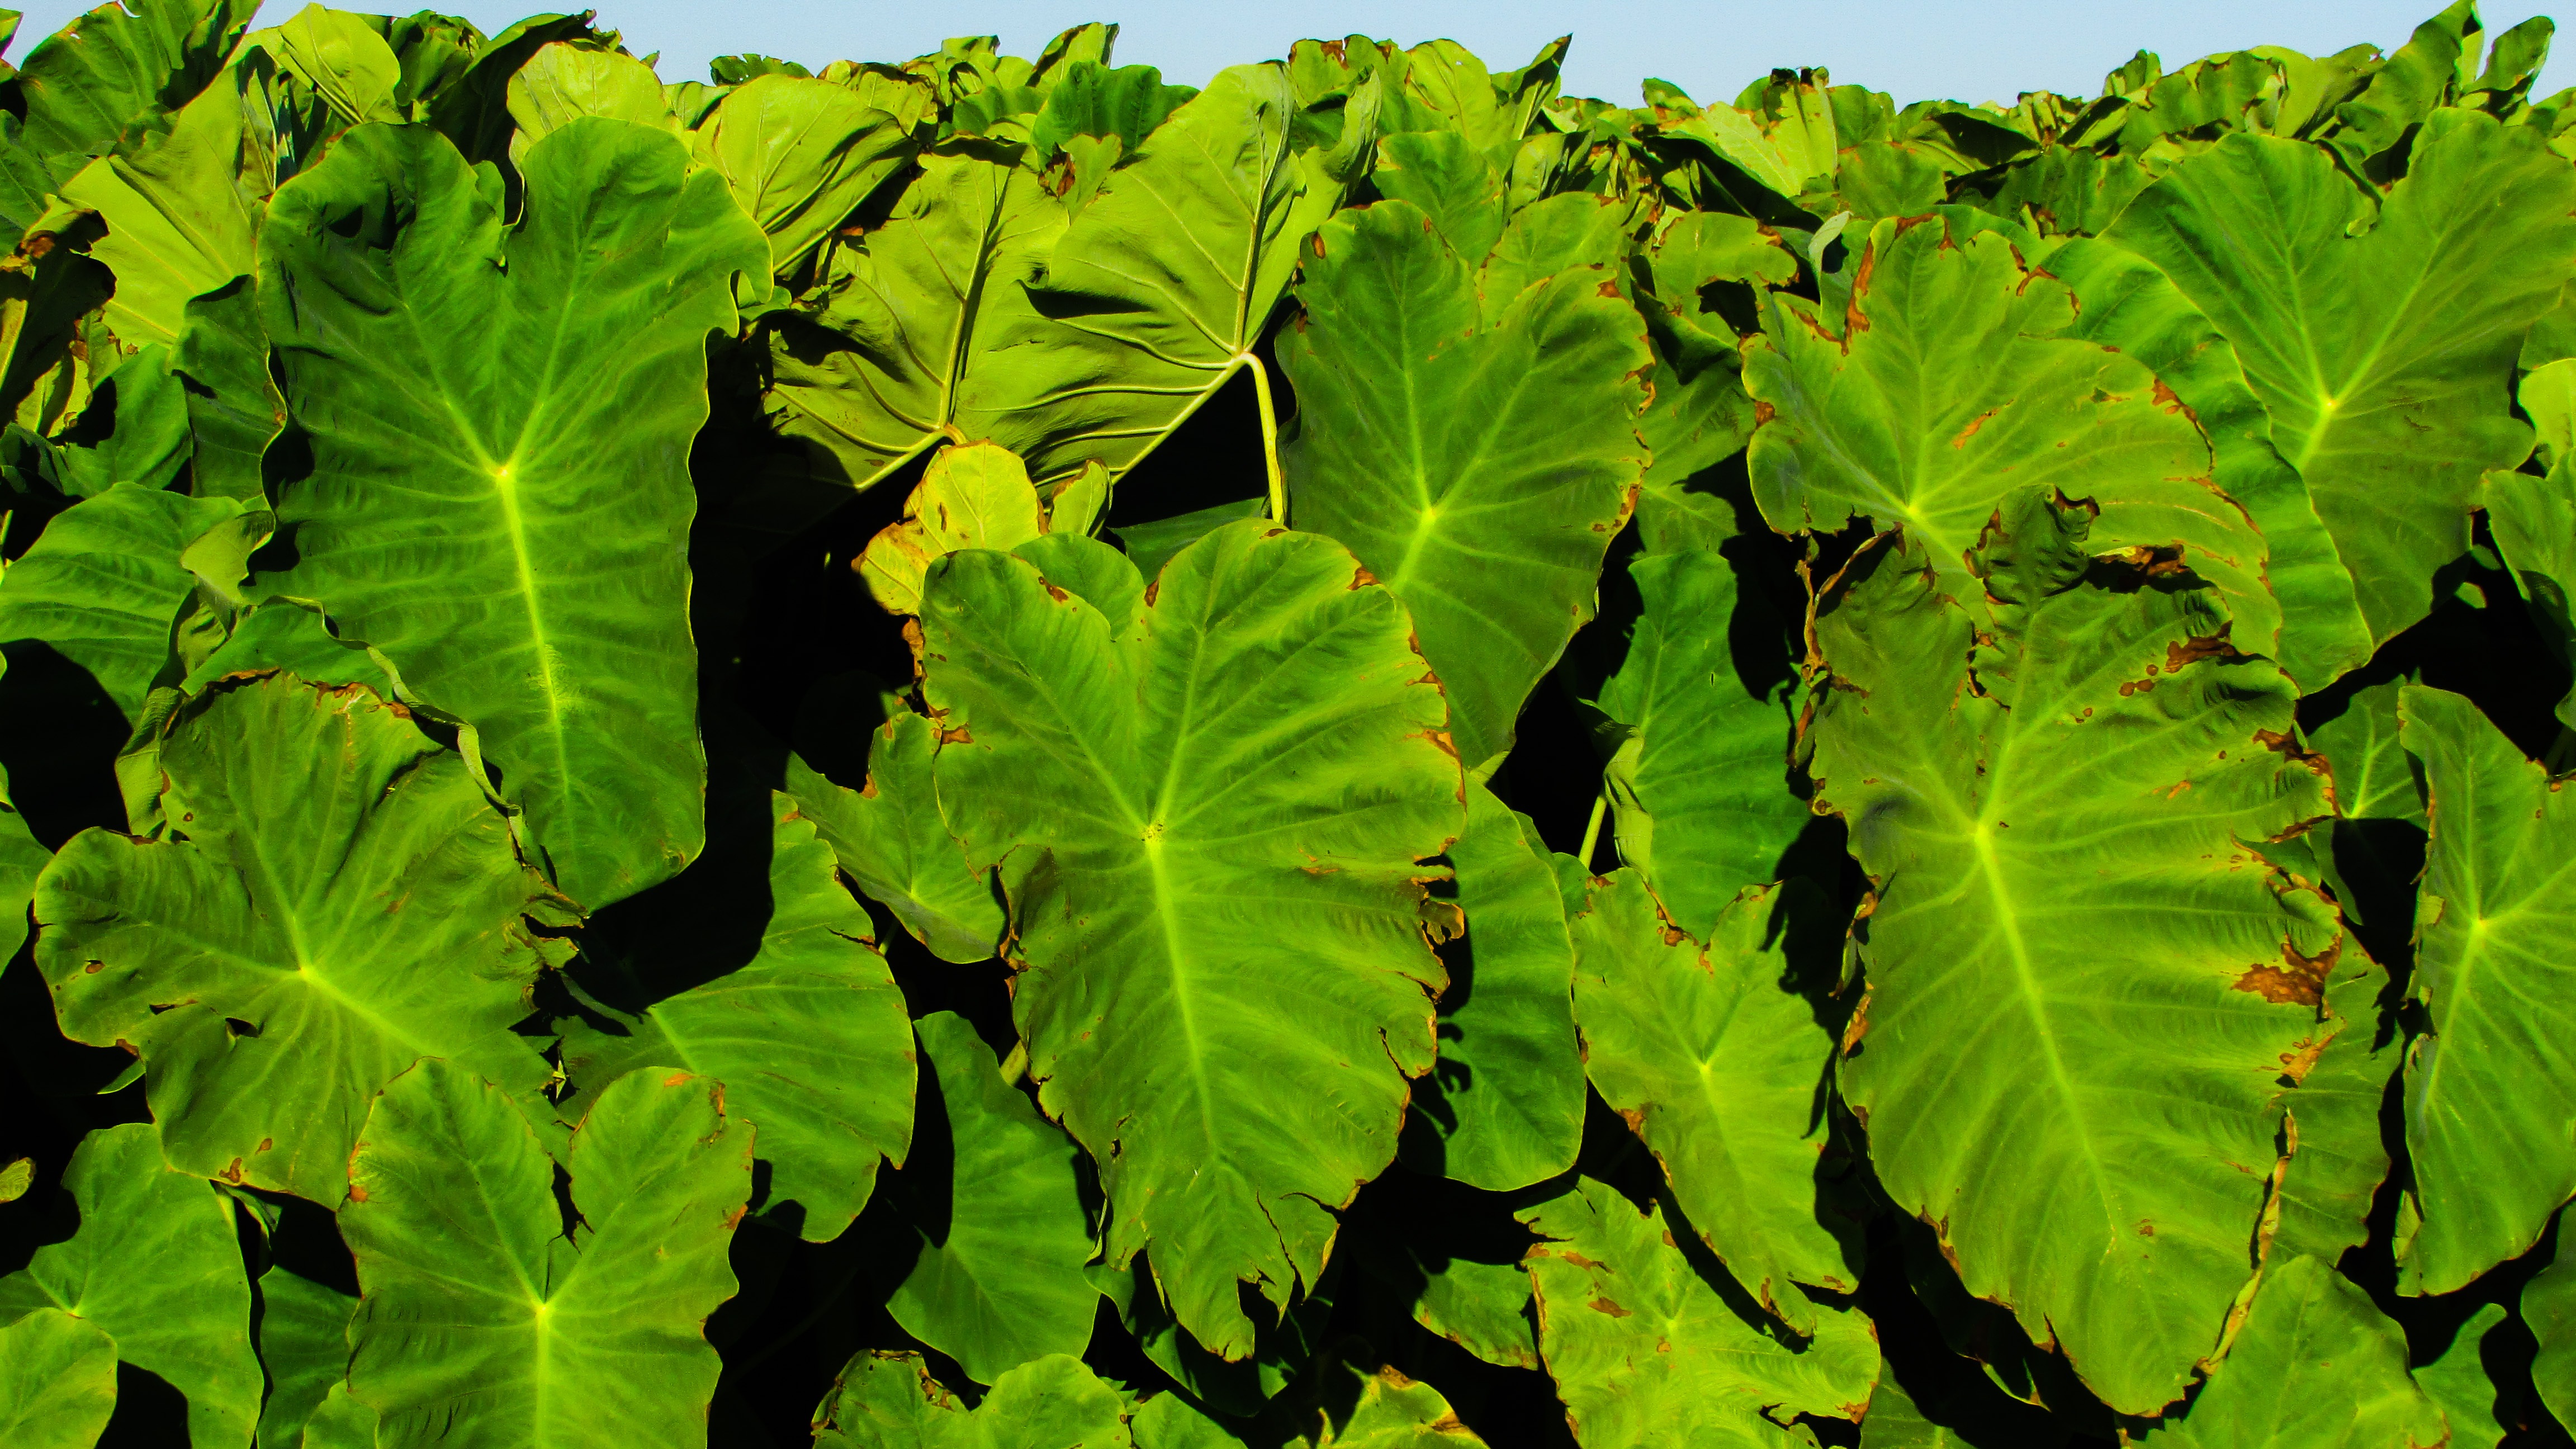
tree, plant, leaf, flower, food, green, produce, vegetable, leaves, traditional, brassica, cyprus, flowering plant, grape leaves, sotira, taro, annual plant, land plant, mustard plant, leaf vegetable